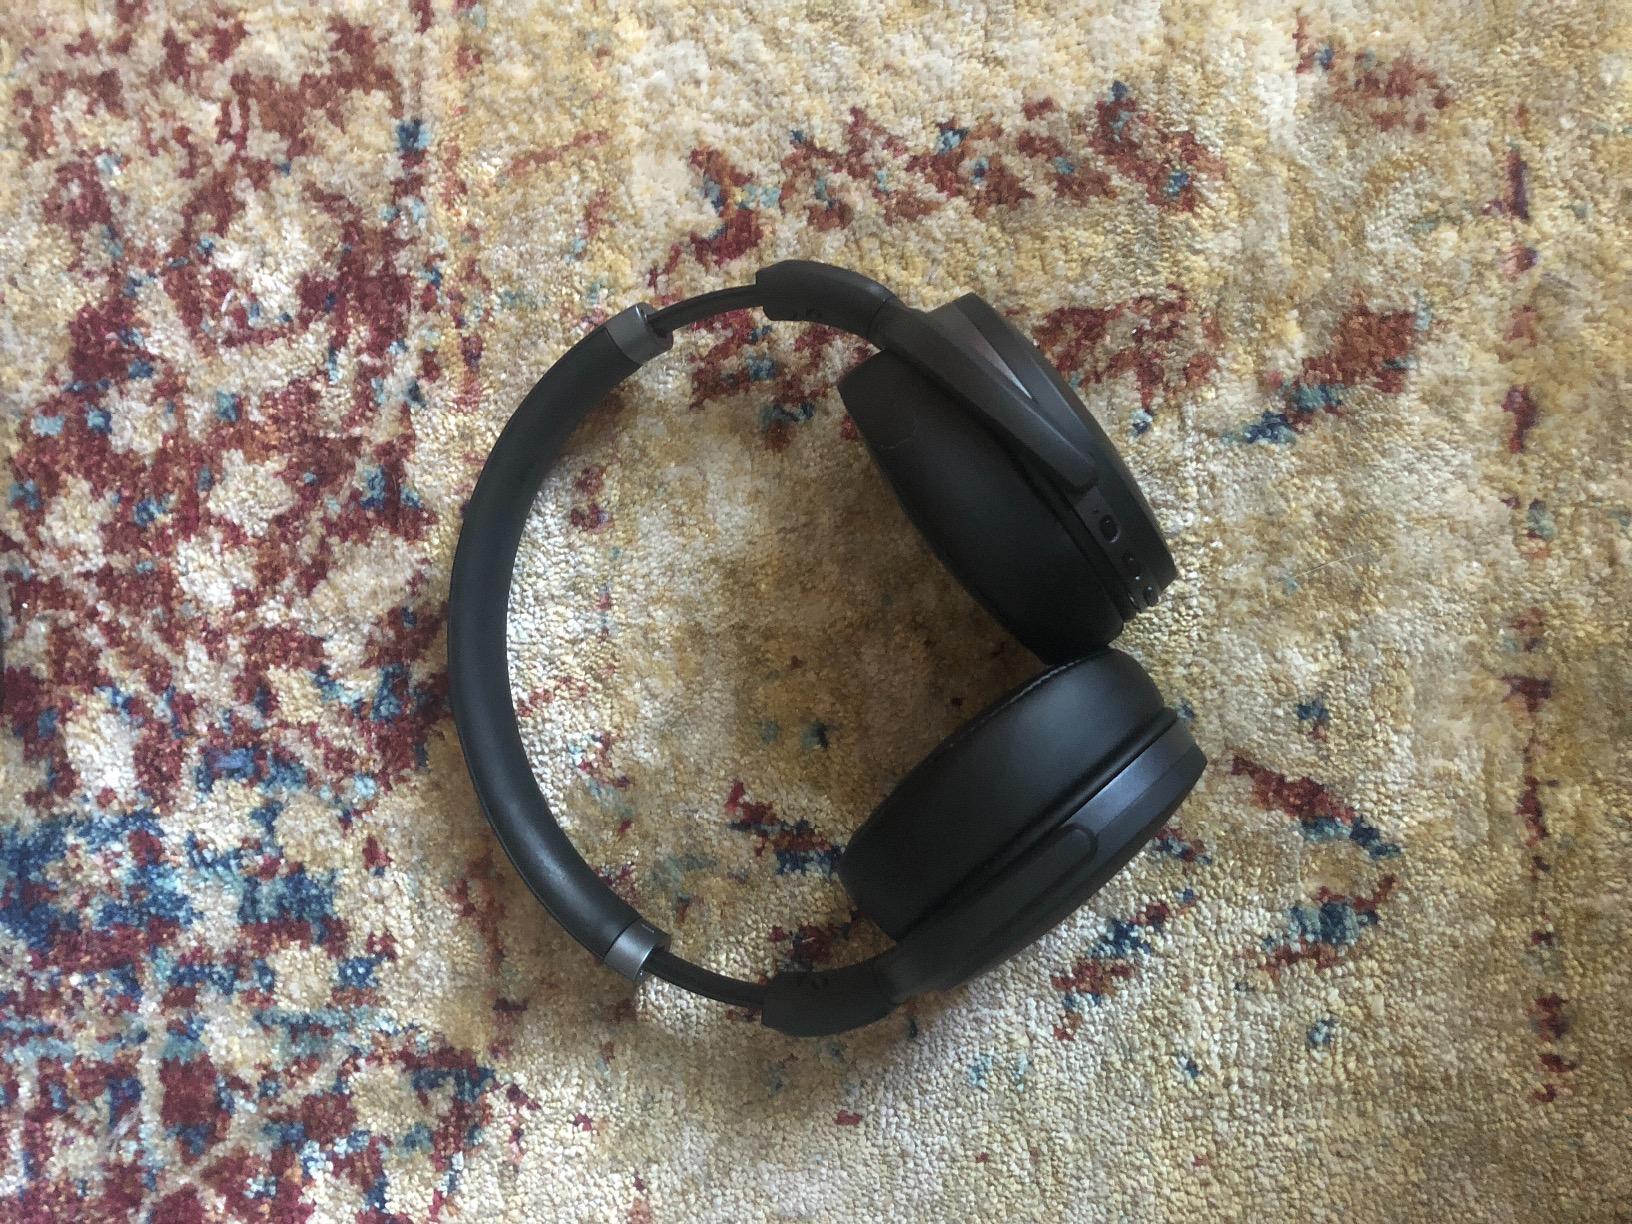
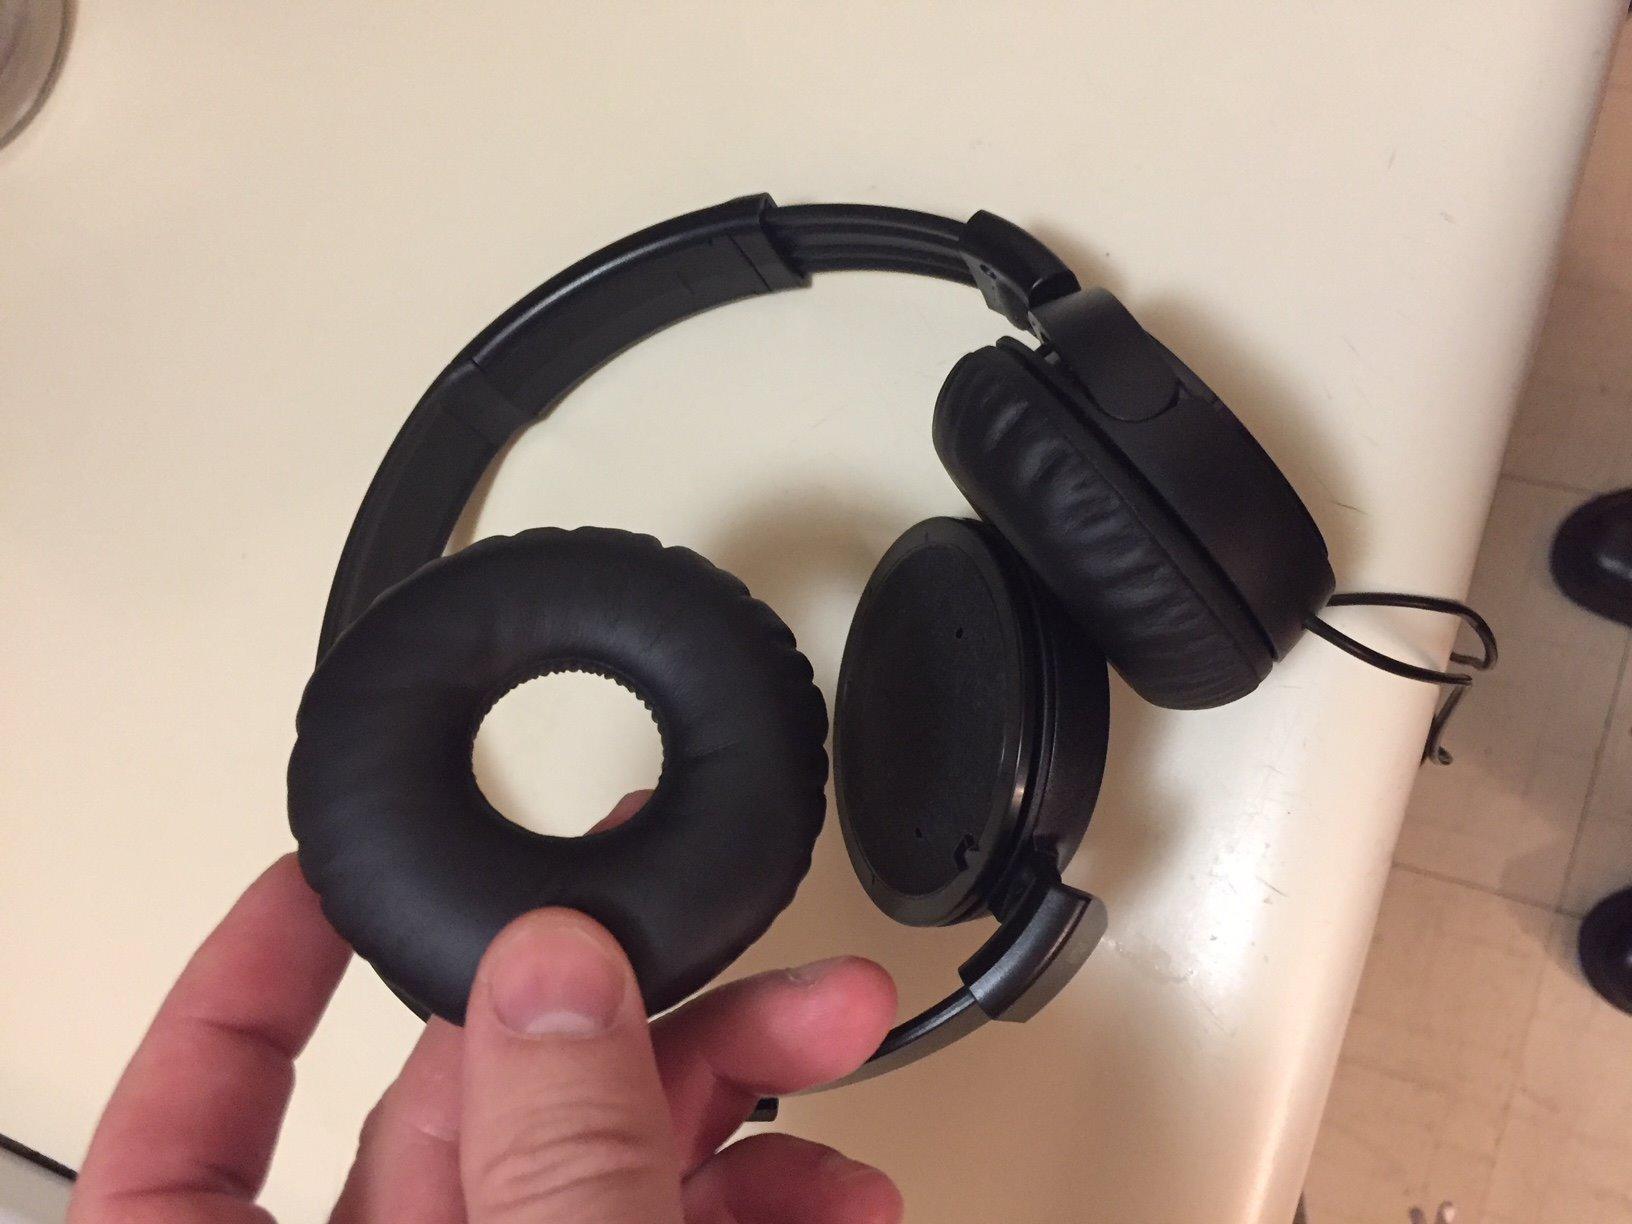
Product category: headphones
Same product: no